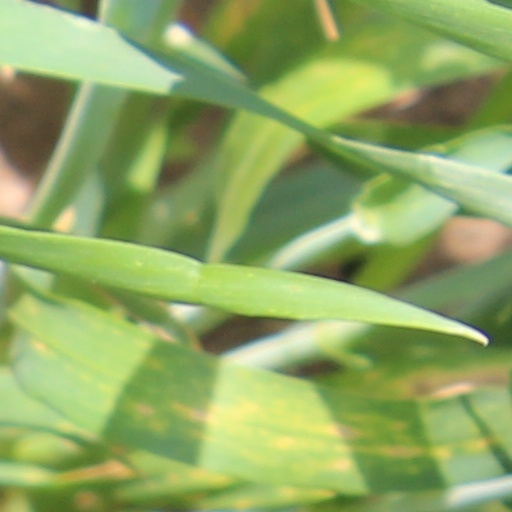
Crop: wheat